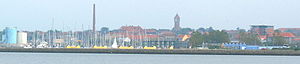
Struer / Venskabsbyer
Udsigt mod Struer
Udsigt mod Struer. Русский: В гавани Струера.
Struer er en stationsby og købstad i det nordlige Vestjylland med 10.303 indbyggere, beliggende i Struer Sogn og samtidig hovedby i Struer Kommune, der ligger i Region Midtjylland. Struer lå tidligere i amtet Ringkøbing Amt.